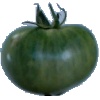
Label: Tomato not Ripened 1